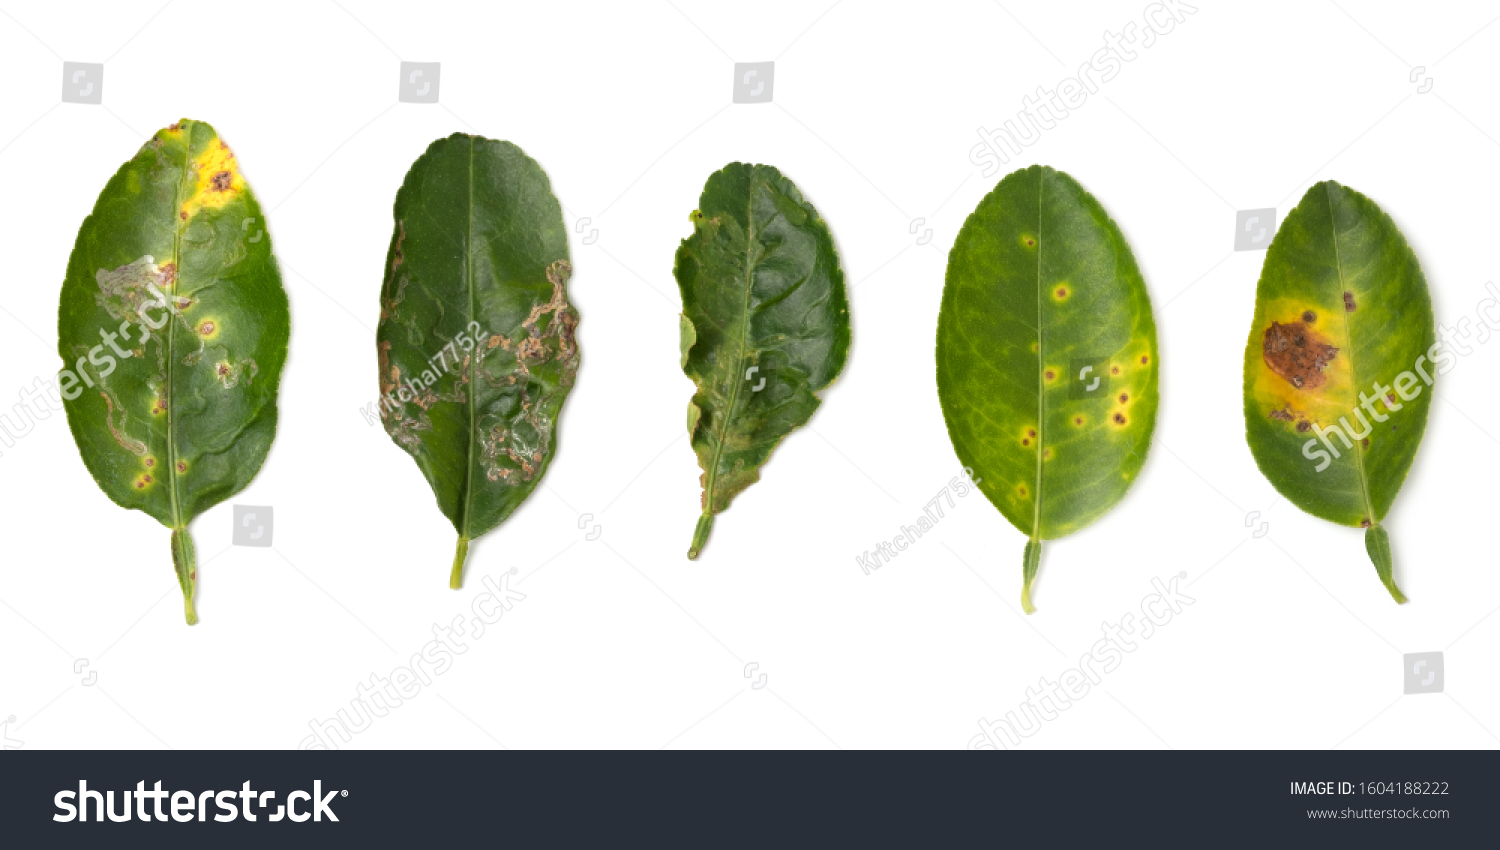
Plant: Citrus
Disease: citrus canker